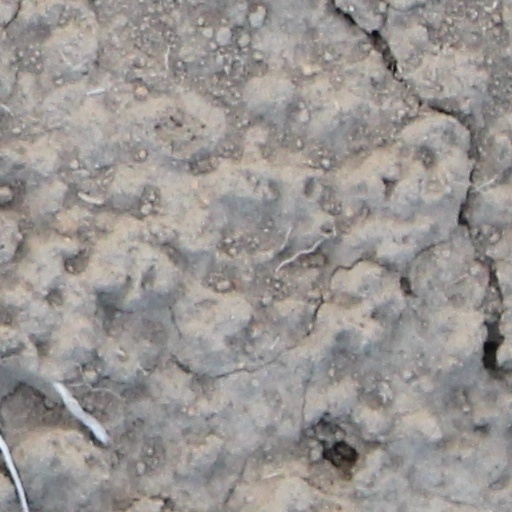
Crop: wheat